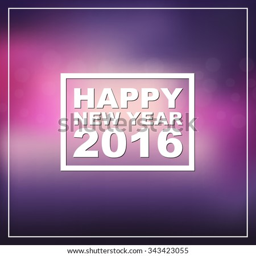
design new year banner with the text on blurred pink background